Joke Falls

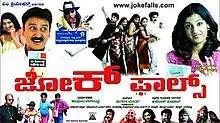

Joke Falls is a 2004 Indian Kannada-language comedy movie, directed by Ashok Patil and produced by Atlanta Nagendra. The film stars Ramesh Aravind, Neetha, Deepali and Dilip Thadeshwar. Music was composed by Mano Murthy.